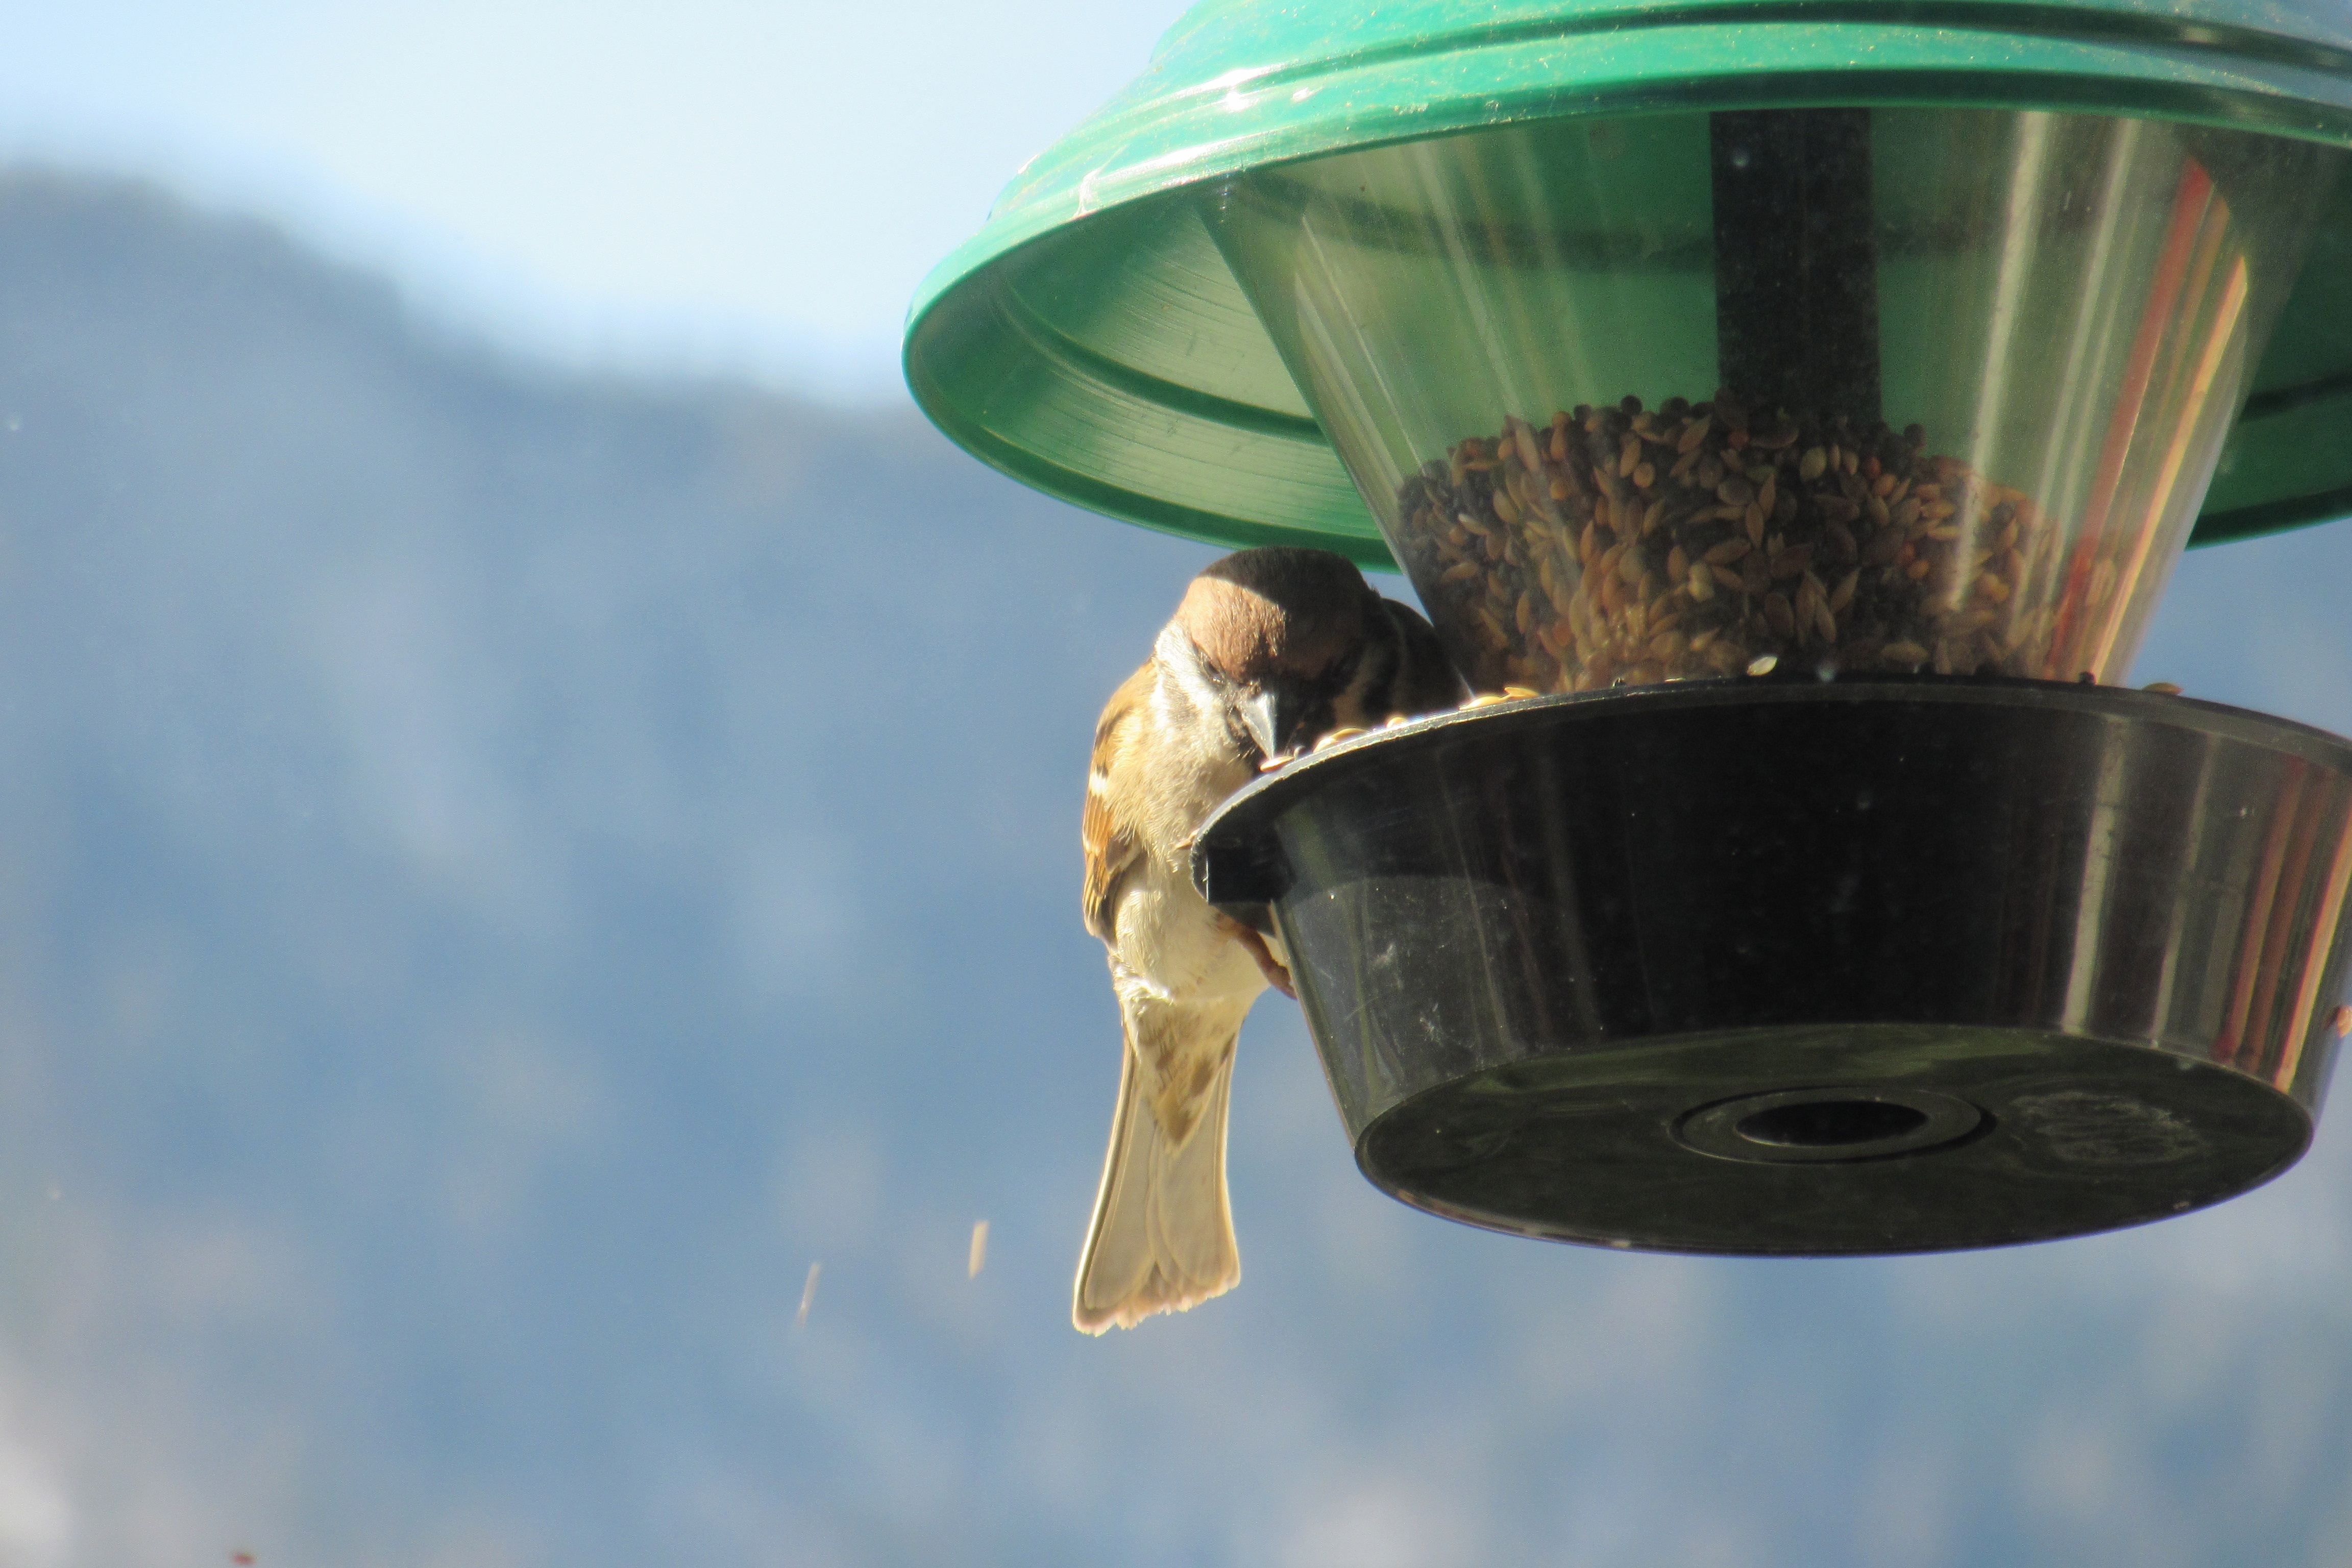
bird, light, animal, food, lighting, songbird, feeding, sparrow, sperling, passer domesticus, bird feeders, man made object, atmosphere of earth